Pothole (landform)

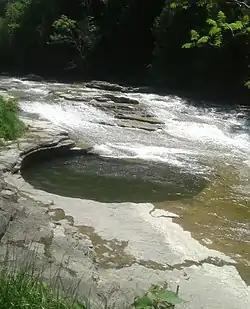
The "pot that washes itself" located just south of the village of Canajoharie

The term "pothole" is also used to refer to other types of depressions and basins that differ in origin. For example, some authors refer to "panholes" found in the Colorado Plateau also as "potholes". Other terms used for panholes are "gnamma" (Australia), "opferkessel" (German, roughly “sacrificial basin”), "armchair hollows", "weathering pans" (or "pits") and "solution pans" or "solution pits". In another case, the term "pothole" is used to refer to a shallow depression, generally less than in area that occurs between dunes or on subdued morainic relief on a prairie, as in Minnesota and the Dakotas, and often contains an intermittent pond or marsh that serves as a nesting place for waterfowl.